Toyota Sienta

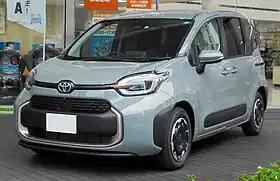
2022 Toyota Sienta Z (Japan)

The is a mini MPV with sliding doors manufactured by Toyota. It was introduced in September 2003, based on the Vitz/Yaris subcompact car, and is available at all Toyota dealerships in Japan. The Sienta is sold in Japan, Hong Kong, Singapore, Indonesia, Taiwan, Laos, and Thailand. , it is positioned below the Noah/Voxy and above the Roomy in Toyota's MPV lineup in Japan. In Indonesia and Thailand, it serves as an upmarket alternative to the Avanza and fills the gap between Avanza and the larger Innova.